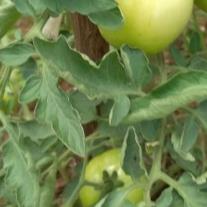
Crop: Tomato
Condition: virosis-d